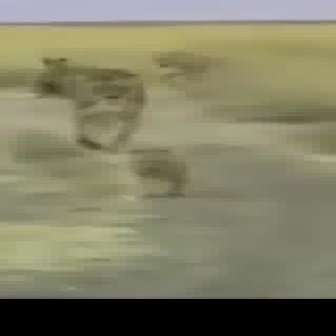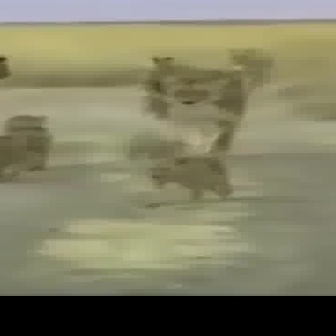
  Please identify the target specified by the bounding box [58,68,144,153] in the first image and locate it in the second image. Return the coordinates in [x_min,y_min,x_max,y_max] format.
Answer: [152,70,238,156]